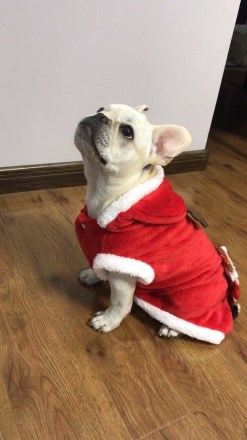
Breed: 1121-n000002-French_bulldog